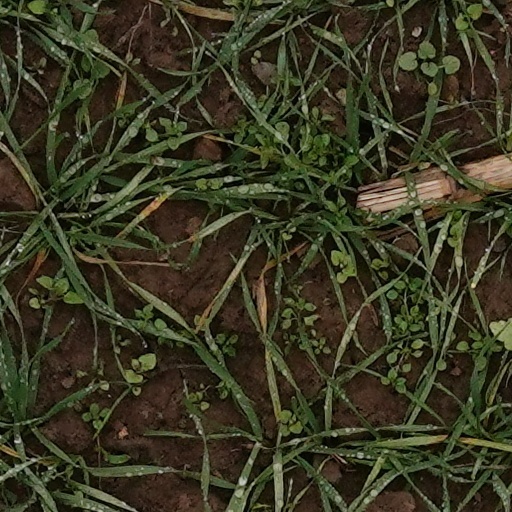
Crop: wheat